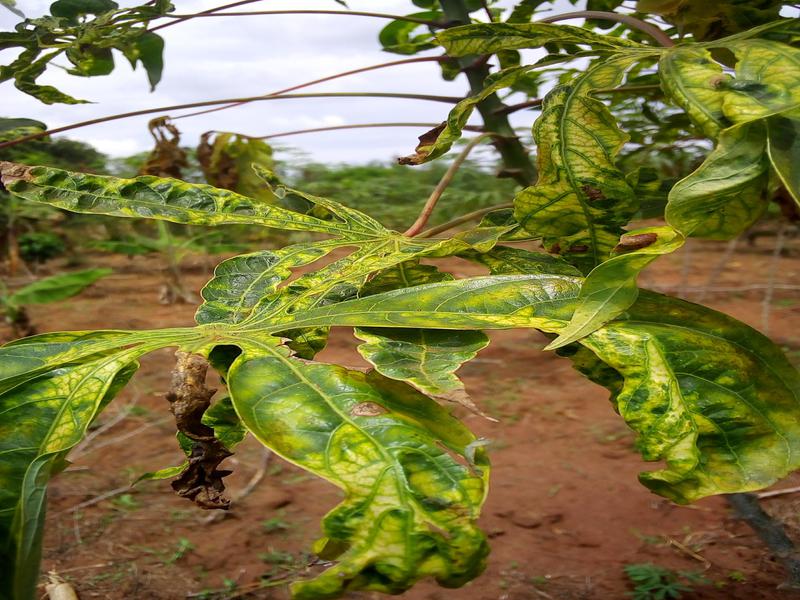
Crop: cassava
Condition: mosaic_disease